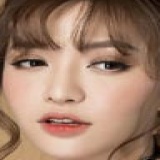
ca sĩ Bích Phương